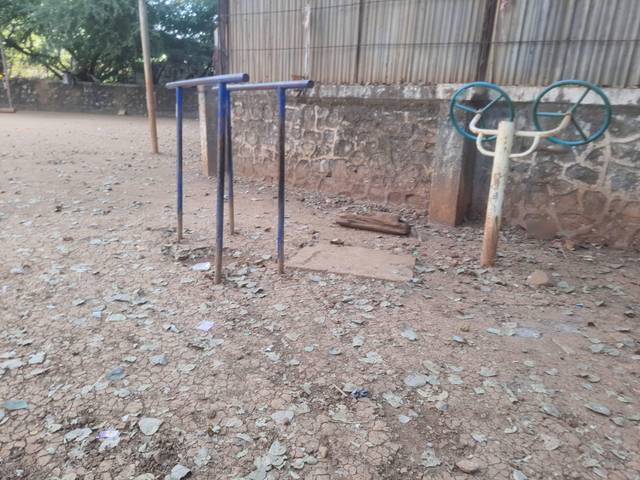
Region: India
Coordinates: 19.198, 72.869